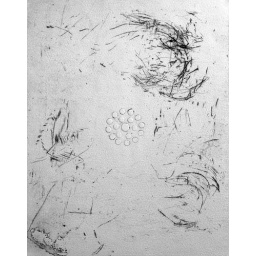
I kept a copper plate in my kitchen sink. Every 14 days I would etch the plate &amp;amp; print it.